Washington Capitals

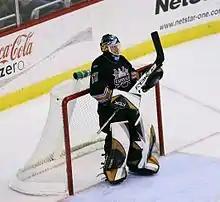
Kolzig was among Washington's best players between the late 1990s and early 2000s.

In the 2003–04 season, the Caps unloaded much of their high-priced talent – not just a cost-cutting spree, but also an acknowledgment that their attempt to build a contender with high-priced veteran talent had failed. Jagr had never lived up to expectations during his time with the Capitals, failing to finish among the league's top scorers or make the postseason All-Star team. The Caps tried to trade Jagr, but as only one year was left on the existing NHL Collective Bargaining Agreement (CBA) before it expired, few teams were willing to risk $11 million on an underperforming player. In 2004, Jagr was finally sent to the New York Rangers in exchange for Anson Carter and an agreement that Washington would pay approximately $4 million per year of Jagr's salary, with Jagr himself agreeing to defer (with interest) $1 million per year for the remainder of his contract to allow the trade to go ahead. This was quickly followed by Peter Bondra departing for the Ottawa Senators. Not long after, Robert Lang was sent to the Detroit Red Wings, as well as Sergei Gonchar to the Boston Bruins. The Lang trade marked the first time in the history of the NHL that the league's leading scorer was traded in the middle of the season. The Capitals ended the year 23–46–10–3, tied for the second-worst record, along with the Chicago Blackhawks.